East Room

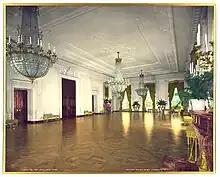
McKim, Mead, and White renovation of the East Room shown in 1904. A robust Beaux Arts style replaced a series of Victorian interiors.

At the time of Lincoln's death in 1865, the East Room contained 24 chairs, four sofas, four tables, eight sets of drapes, eight sets of lace curtains, eight mirrors, and one carpet. All the furniture was in poor shape. During his administration, members of the public attending the weekly receptions in the room had heavily vandalized the room in seeking souvenirs, ripping down portions of the wallpaper and stealing cords and tassels from the drapes. Someone even cut a square yard from one of the damask drapes. Others took scissors and knives to the carpet, gouging the oak floor beneath, and gilded ornaments were stolen from the mantels.